Observance of Christmas by country

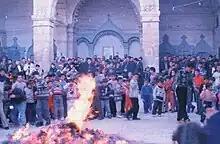
Traditional ceremony during an Assyrian Christmas celebration in Alqosh, northern Iraq

As only around 5% of the population are actually Christian, Christmas is not usually celebrated as a religious event in Taiwan. Before 2001, 25 December used to be a national holiday, as that was the Constitution Day, the day on which the Constitution of the Republic of China was signed in 1947. In recent years, the secular celebration of Christmas has gained popularity in Taiwan. Christmas parties are held and gifts are sometimes exchanged. Major cities and shopping malls are now decorated with Christmas lights and trees in December to celebrate the festival. One of the most popular Christmas events in Taiwan is Christmasland in New Taipei City organized by the New Taipei City Government, consisting of major Christmas celebration activities and art installations. A series of activities such as the family garden party, Christmas parade carnival and Christmas Eve concert are often held; the programme varies slightly from year to year.